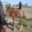
Label: horse